Ímar

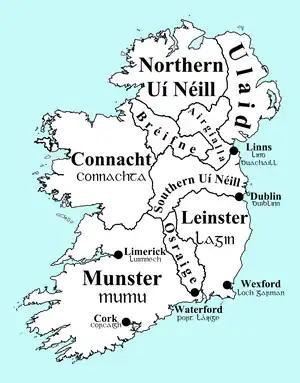
Ireland circa 900; the Viking settlements of Linns, Dublin, Wexford, Waterford, Cork and Limerick are marked

Ímar is first mentioned in contemporary Irish annals in 857, four years after his brother Amlaíb Conung is recorded as arriving in Ireland. The later Fragmentary Annals of Ireland suggest Ímar may have come to Ireland shortly after his brother: